Wound Medal (Independent State of Croatia)

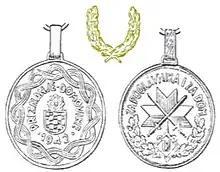
Wound Medal

The Wound Medal was established by the Independent State of Croatia "in honor of those who, as homeland defenders, were wounded or injured during combat with the enemy".